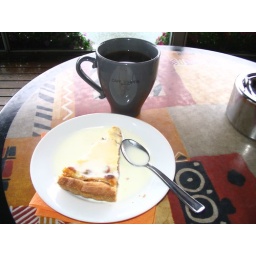
Rainy day post bike break. Some sort of salty dried fruit in a custard pie with vanilla sauce.